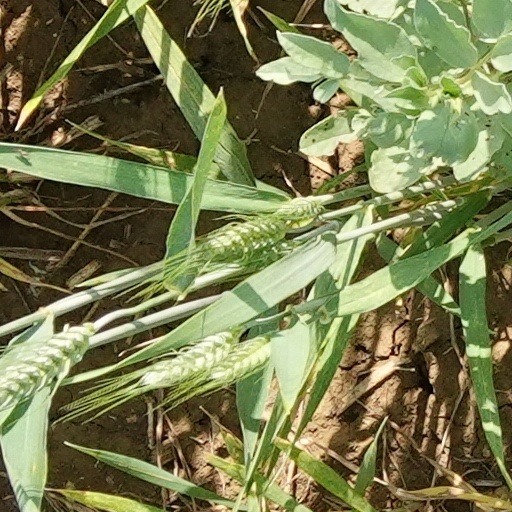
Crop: wheat